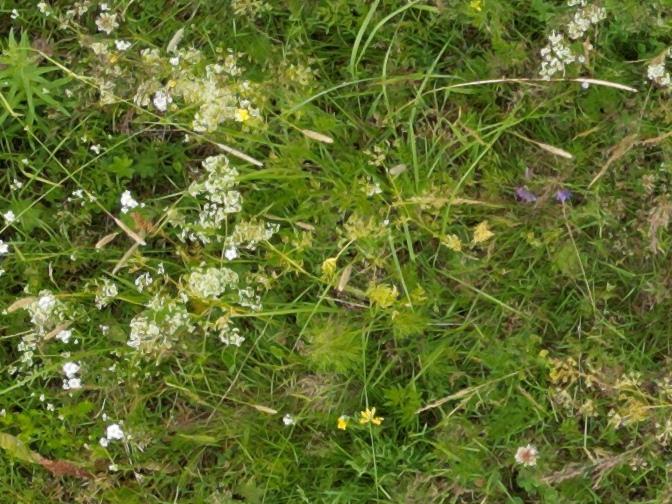
Flowers visible: yarrow flowers, yarrow flowers, yarrow flowers, yarrow flowers, yarrow flowers, yarrow flowers, yarrow flowers, yarrow flowers, yarrow flowers, yarrow flowers, yarrow flowers